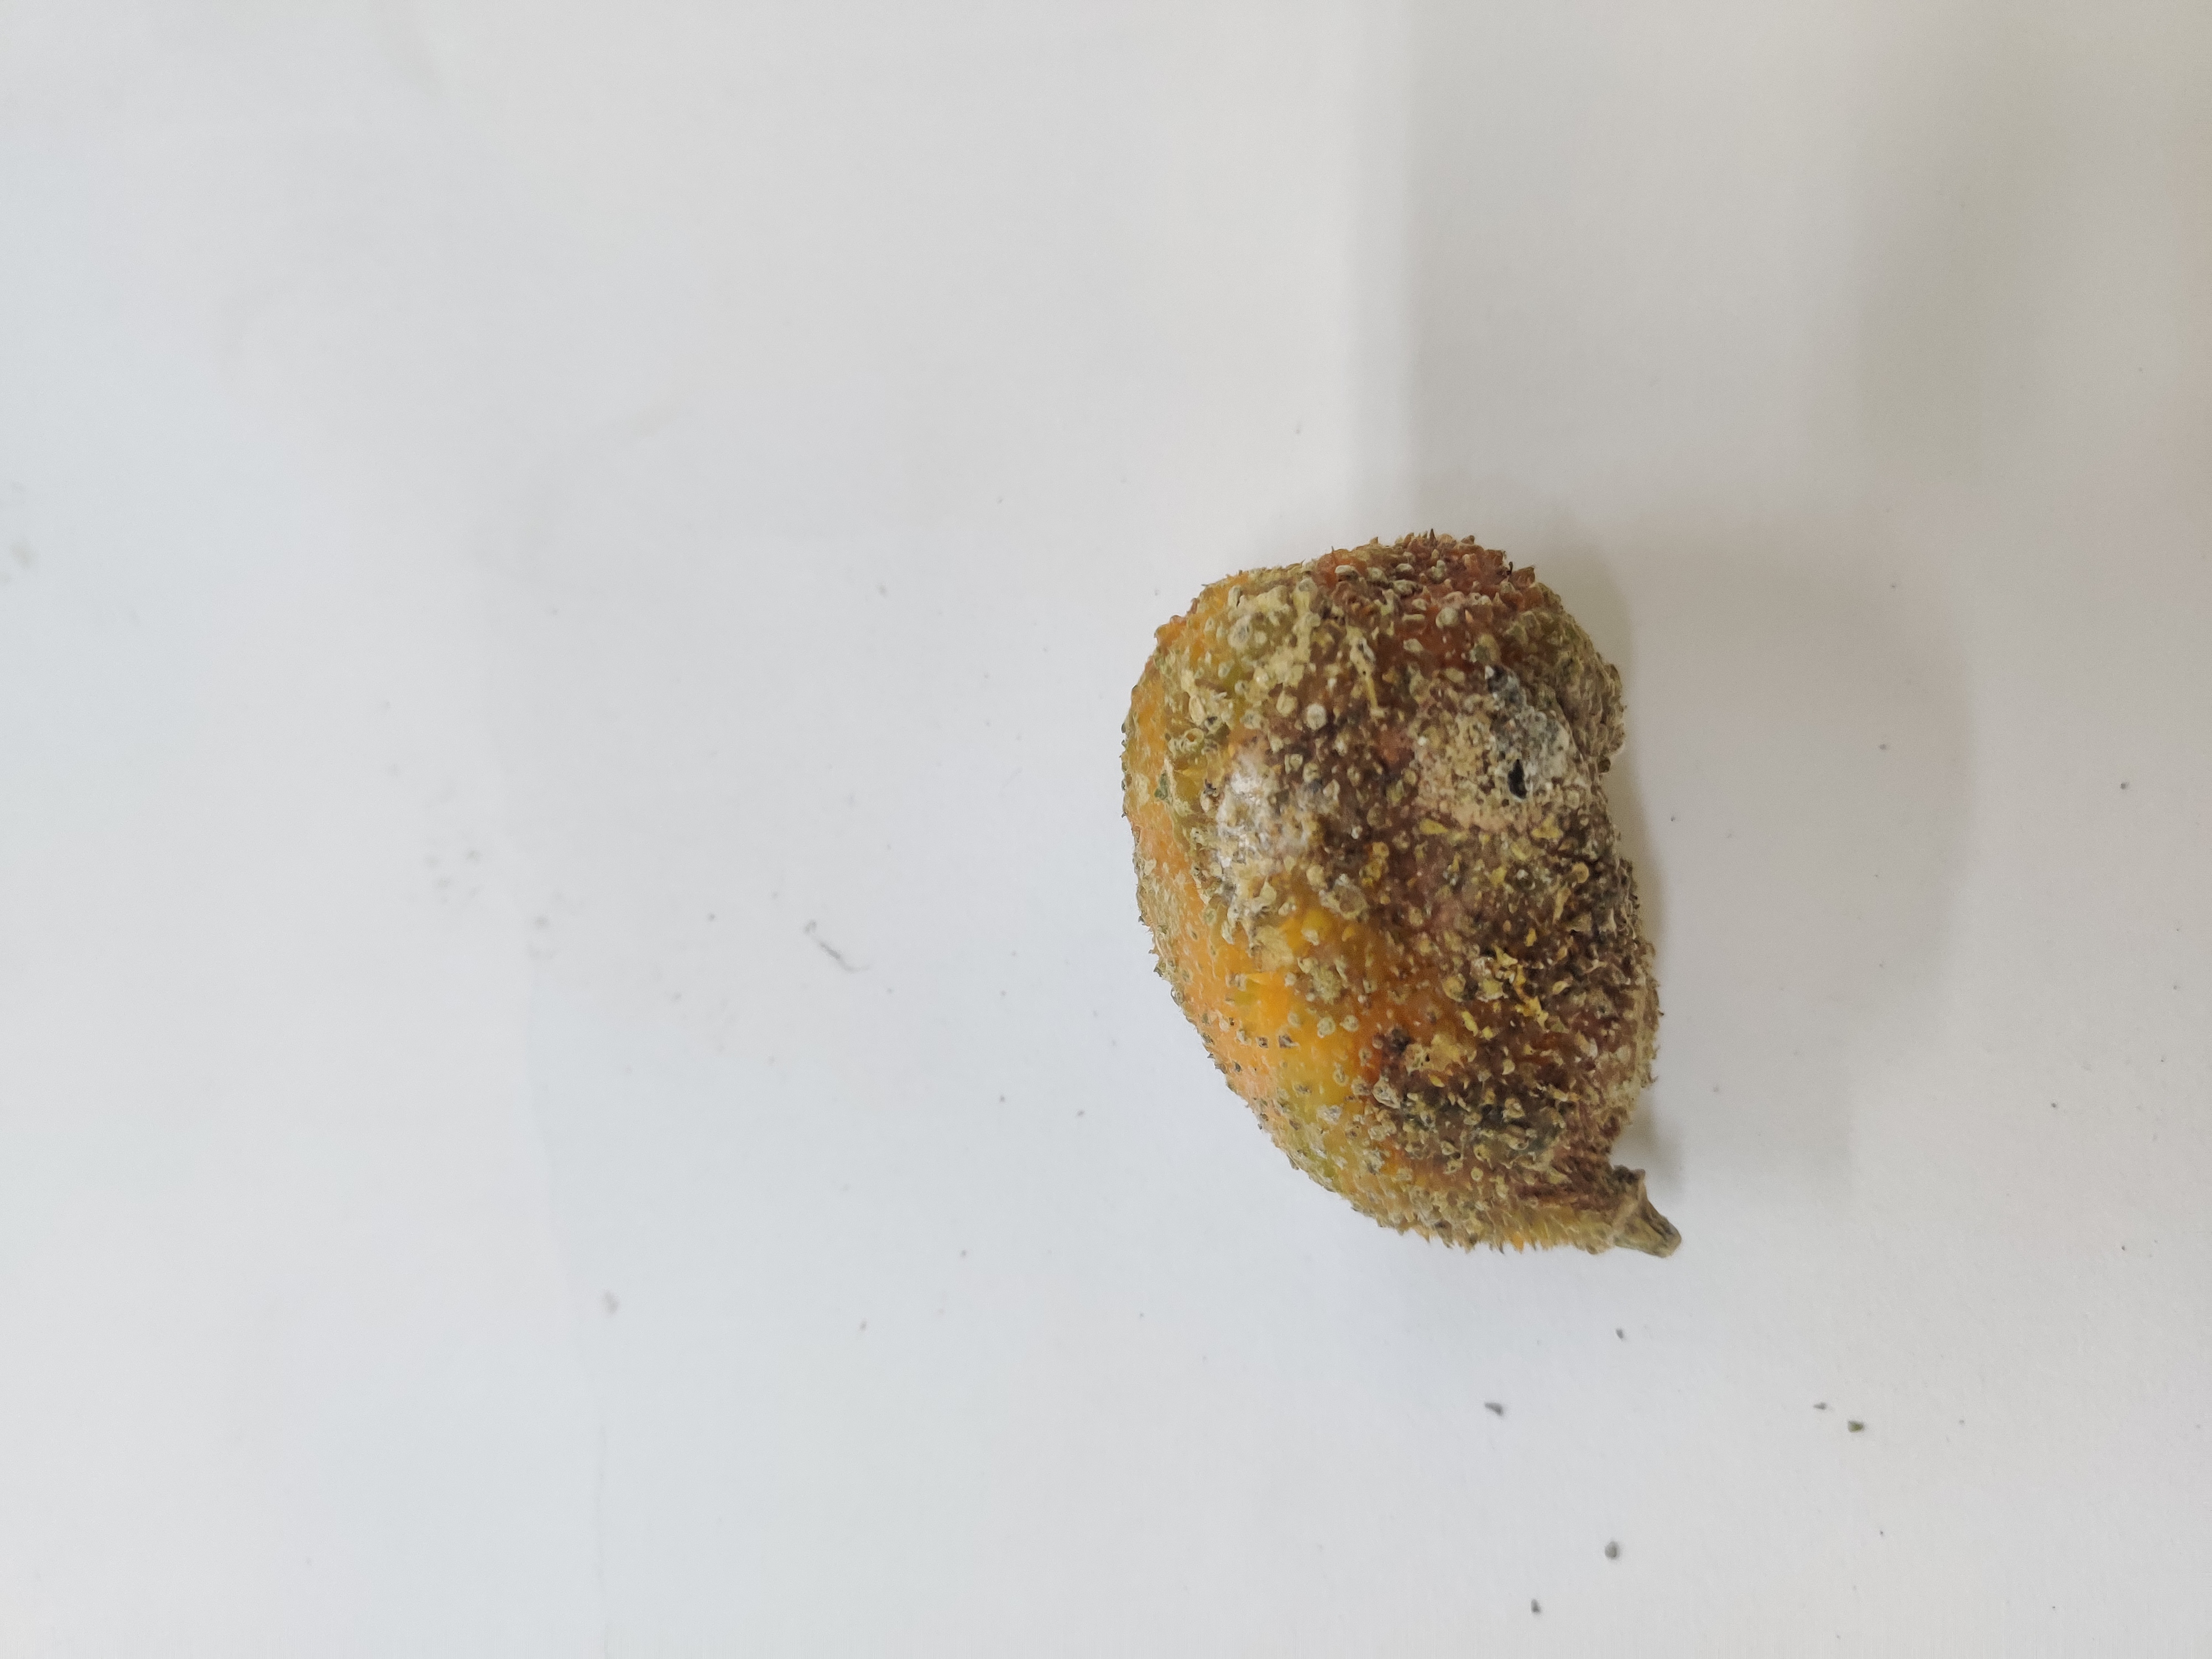
Crop: Spiny Gourd
Condition: Damaged